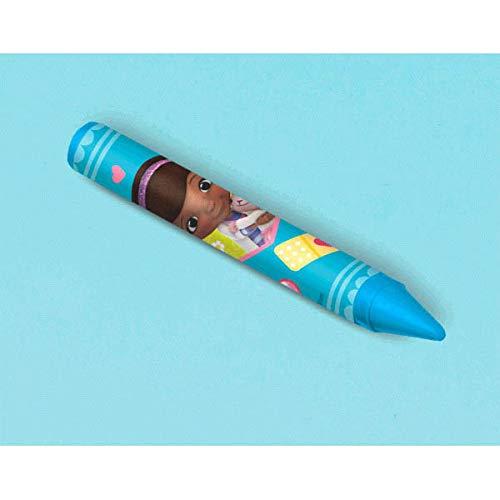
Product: Crayon Favor | Disney© Doc McStuffins Collection | Party Accessory | 48 Ct.
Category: Toys & Games | Party Supplies
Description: Match with our other " Disney Doc McStuffins" party collection.
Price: $18.72
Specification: ProductDimensions:7.2x4.6x2.3inches|ItemWeight:2.2pounds|ShippingWeight:2.2pounds(Viewshippingratesandpolicies)|ASIN:B07M87NY62|Itemmodelnumber:393043|Manufacturerrecommendedage:0-10years